Ruth Bowyer

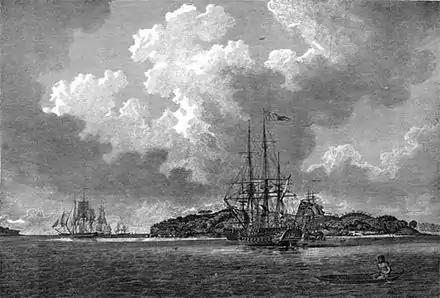
The First Fleet at voyage's end in 1788. Engraving from "The Voyage of Governor Phillip to Botany Bay"

Bowyer was returned to Newgate Prison where she remained for the next six months. On 30 April 1787 she and 36 other women were brought to Portsmouth and embarked aboard the convict transport "Prince of Wales". Ten other female convicts were also brought from prison hulks on the Thames, bringing to 47 the total number of convicts aboard the ship.